Admiral Dot

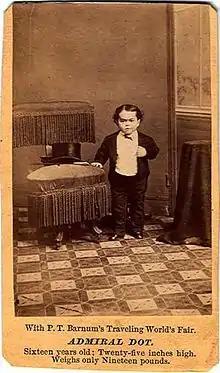
Kahn's cabinet card

Starting in 1877, he performed with the American Lilliputian Company. In the 1890s, he toured with Adam Forepaugh's circus.